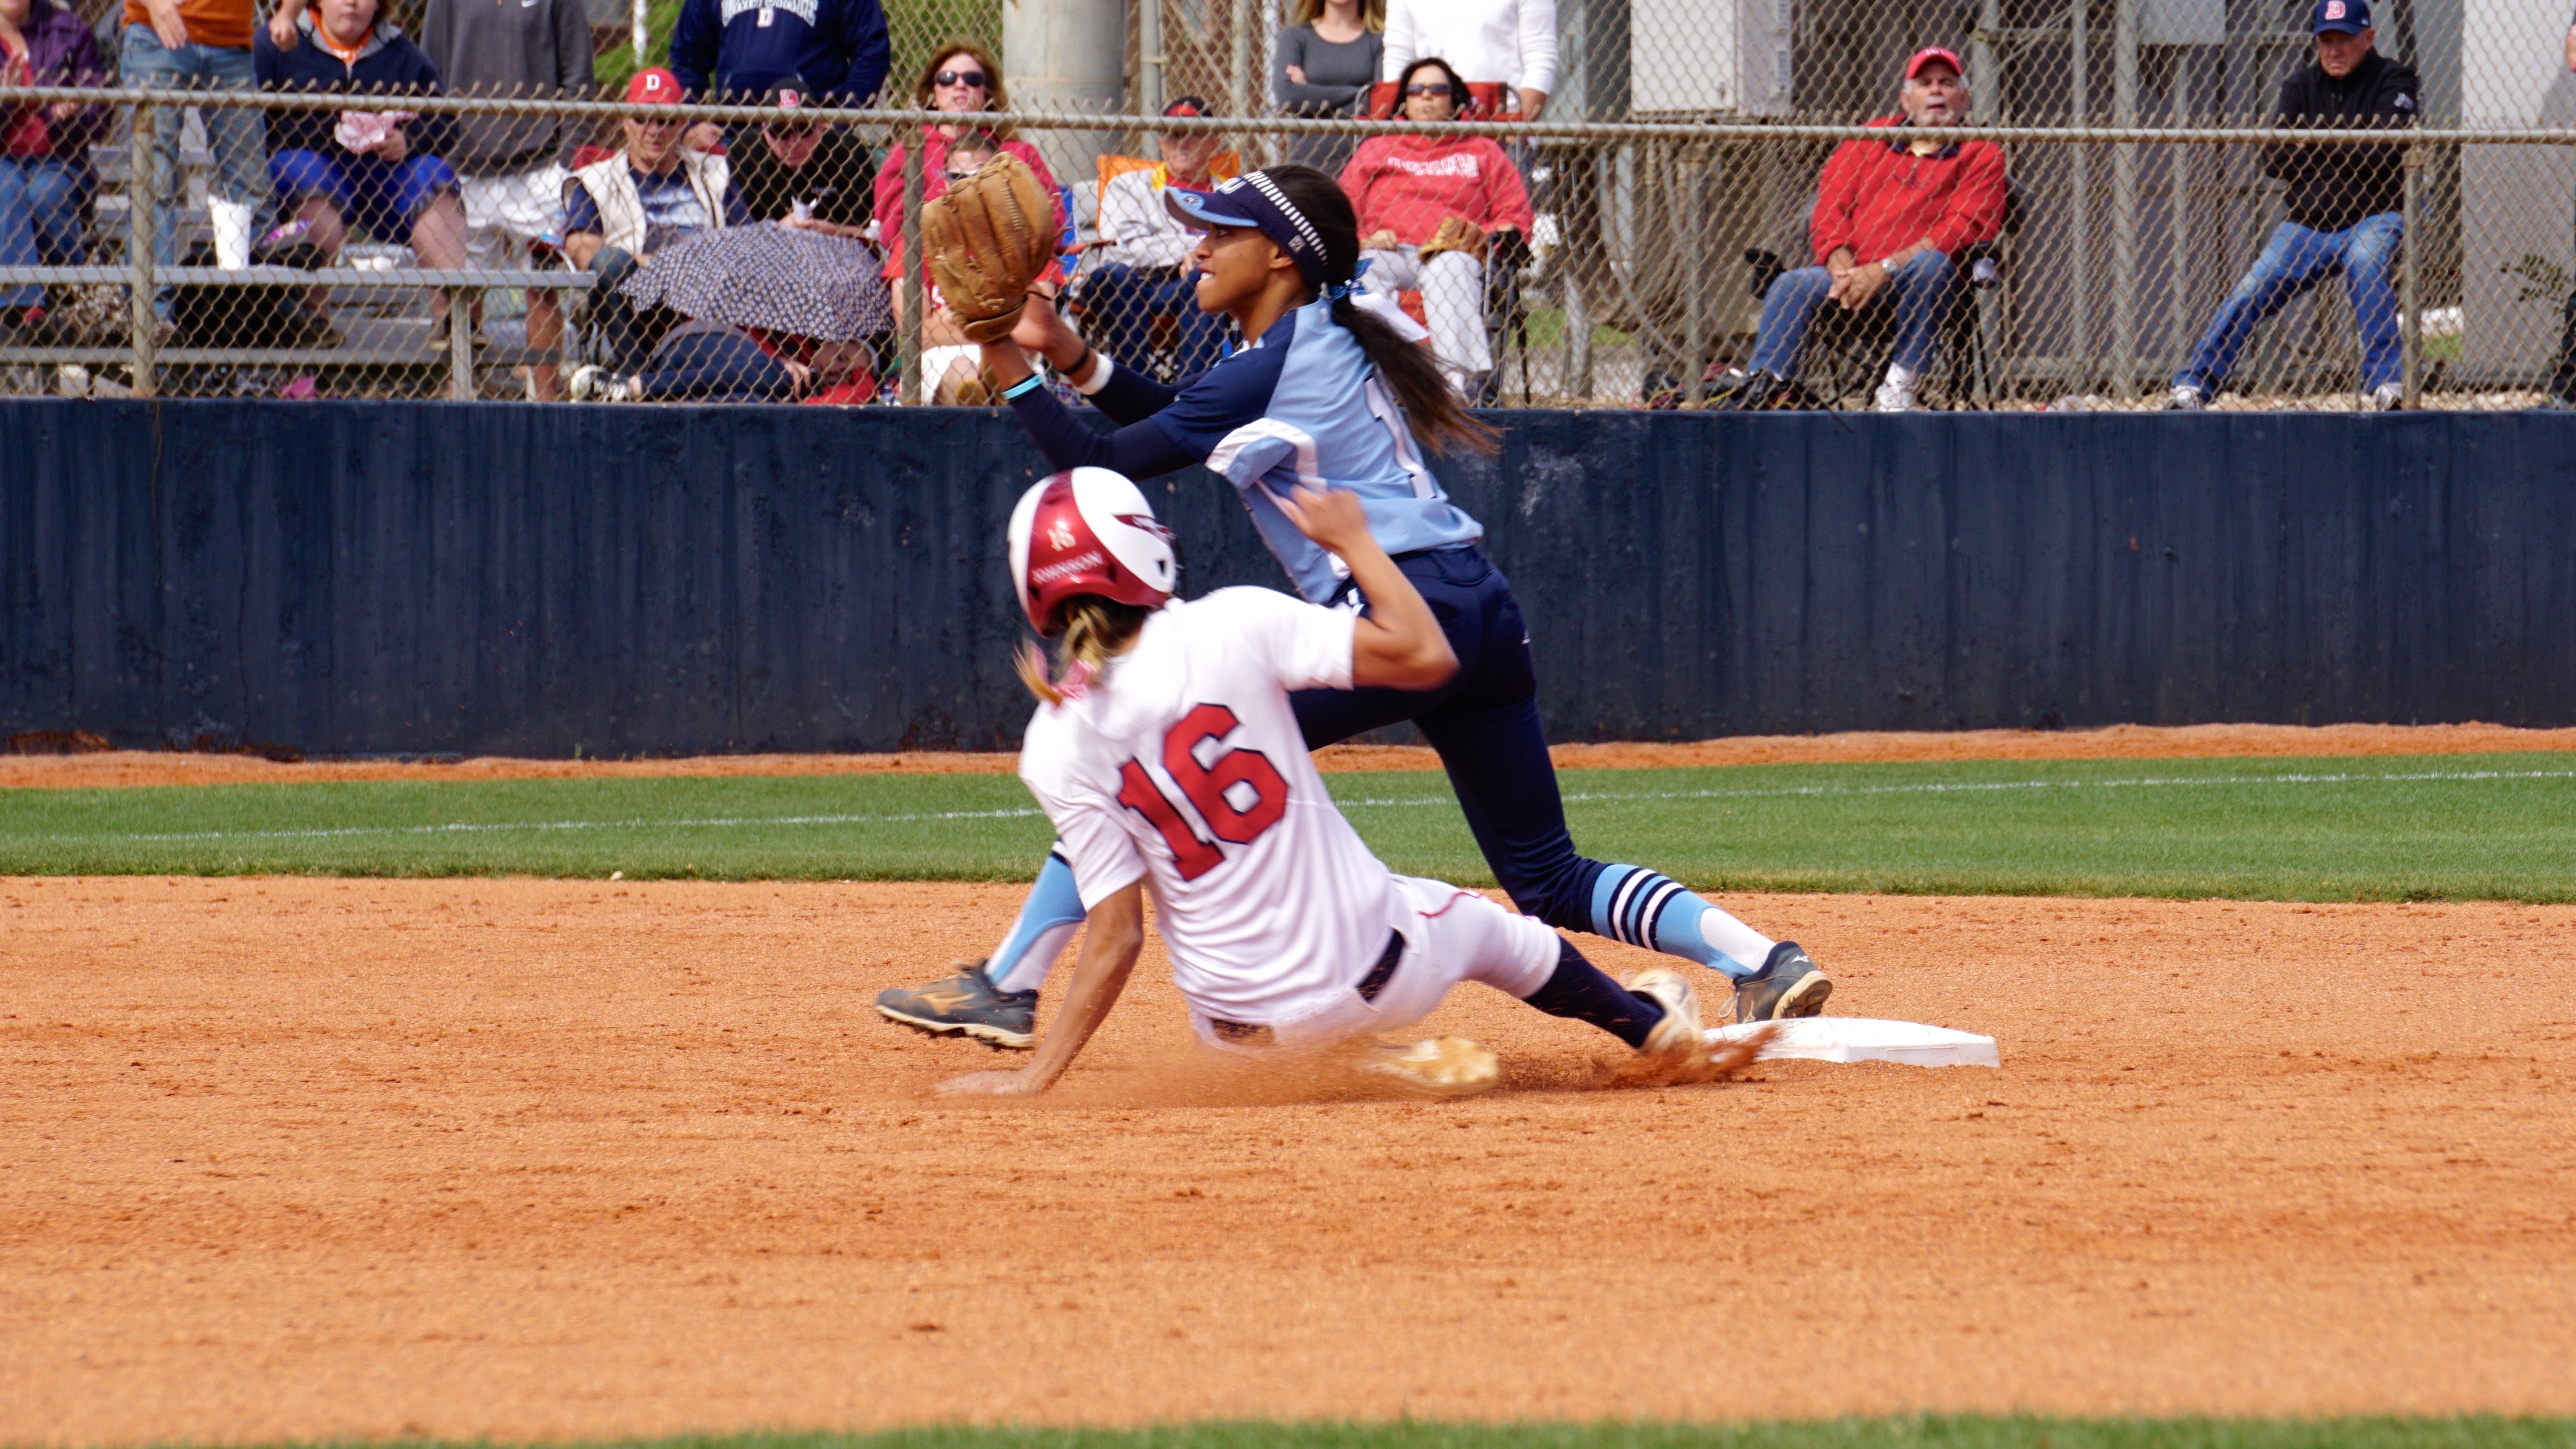
baseball, game, baseball field, pitch, sports, baseball player, softball, ball game, team sport, infielder, college baseball, bat and ball games, baseball positions, college softball, soft ball